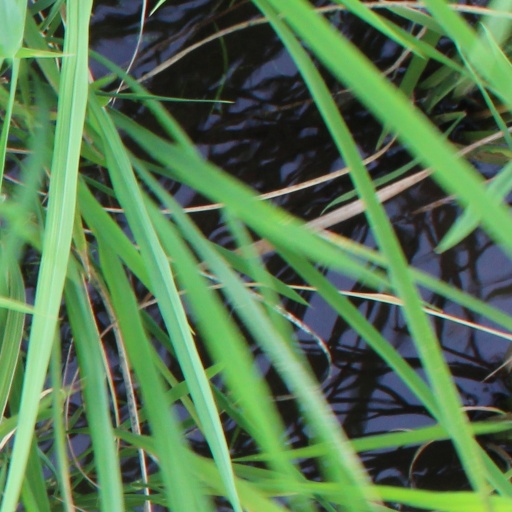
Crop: rice